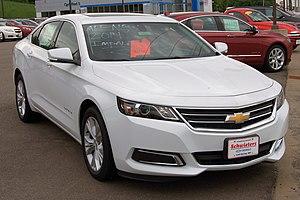
La Chevrolet Impala est une automobile développée et construite par la division Chevrolet de General Motors. Ed Cole, l’ingénieur en chef de Chevrolet vers la fin des années 1950, a défini l’Impala comme étant un véhicule prestigieux accessible au citoyen américain moyen.